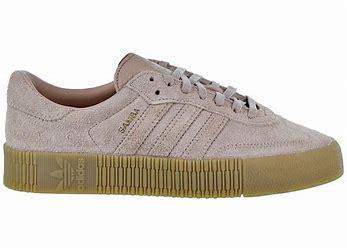
Brand: Adidas
Model: Sambarose